7.5×54mm French

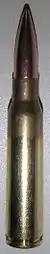

The 7.5×54mm French, 7.5 French, or 7.5 MAS (designated as the 7,5 × 54 MAS by the C.I.P.) is a rimless bottlenecked rifle cartridge. It was developed by France as an update to the 7.5×57mm MAS mod. 1924 cartridge. It replaced the obsolete 8×50mmR Lebel round used during World War I, and served as the French service cartridge until superseded by the 5.56×45mm NATO and 7.62×51mm NATO cartridges in the 1970s and 1980s.